Law for the Prevention of Hereditarily Diseased Offspring

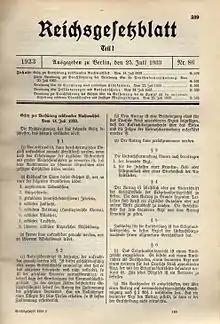
Reich Law Gazette on 25 July 1933: Law for the Prevention of Genetically Diseased Offspring.

Law for the Prevention of Genetically Diseased Offspring or "Sterilisation Law" was a statute in Nazi Germany enacted on July 14, 1933, (and made active in January 1934) which allowed the compulsory sterilisation of any citizen who in the opinion of a "Genetic Health Court" suffered from a list of alleged genetic disorders – many of which were not, in fact, genetic. The elaborate interpretive commentary on the law was written by three dominant figures in the racial hygiene movement: Ernst Rüdin, and the lawyer .